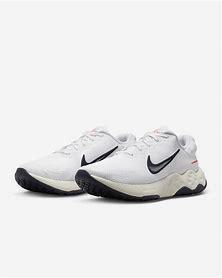
Brand: Nike
Model: Renew Ride 3